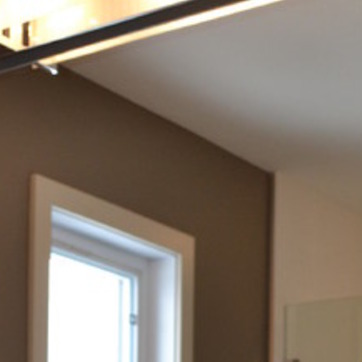
Material: mirror